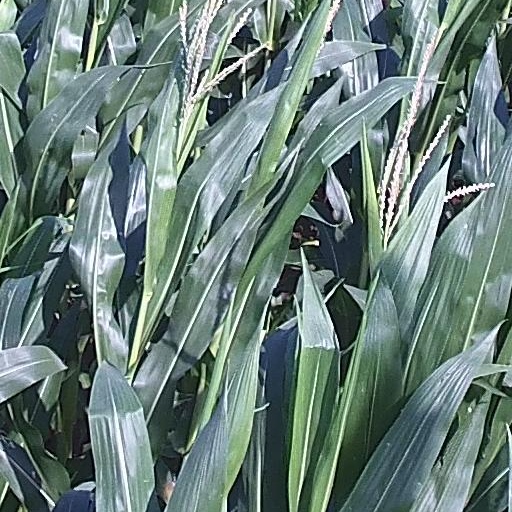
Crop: maize; corn